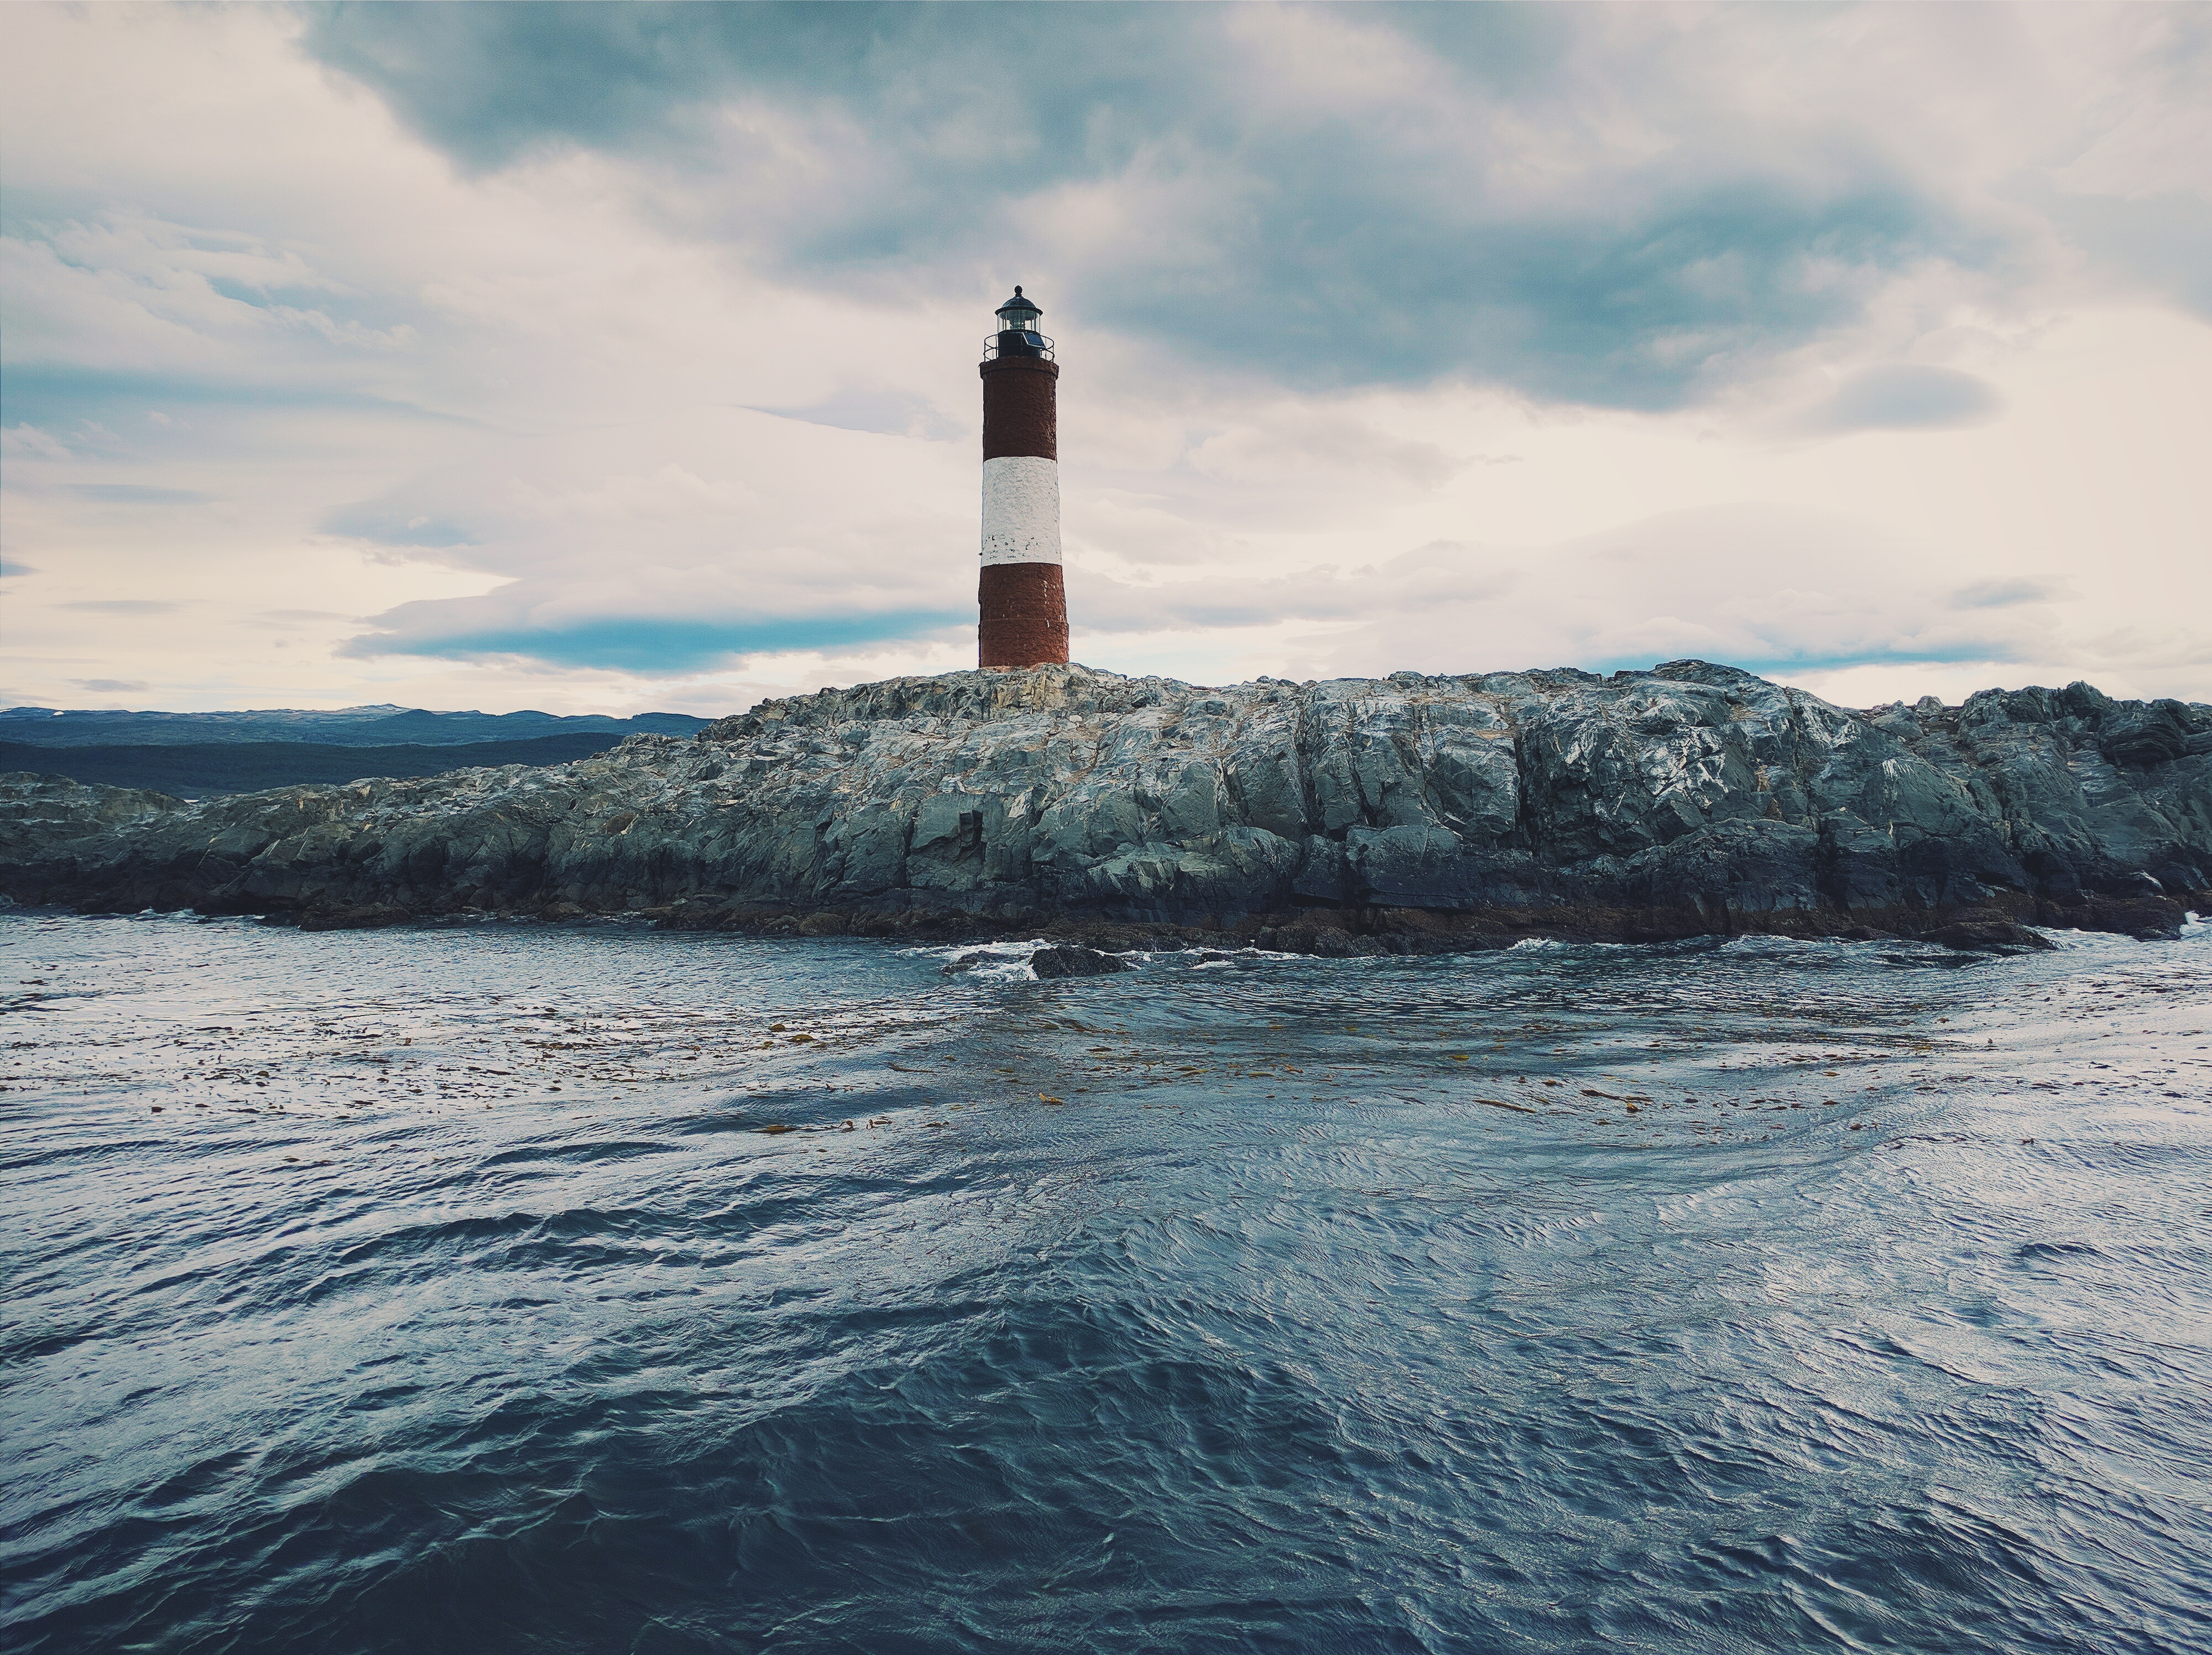
landscape, sea, coast, water, nature, rock, ocean, cloud, lighthouse, wave, coastal, stone, coastline, cove, tower, seascape, bay, island, rock formation, beacon, chile, navigation, cape, region of magallanes, wind wave